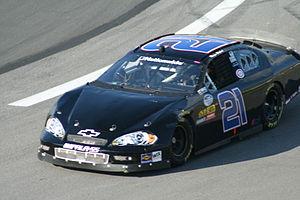
Morgan Shepherd lors des qualifications 2010 du NAPA Auto Parts 200 au Circuit Gilles-Villeneuve à Montréal.